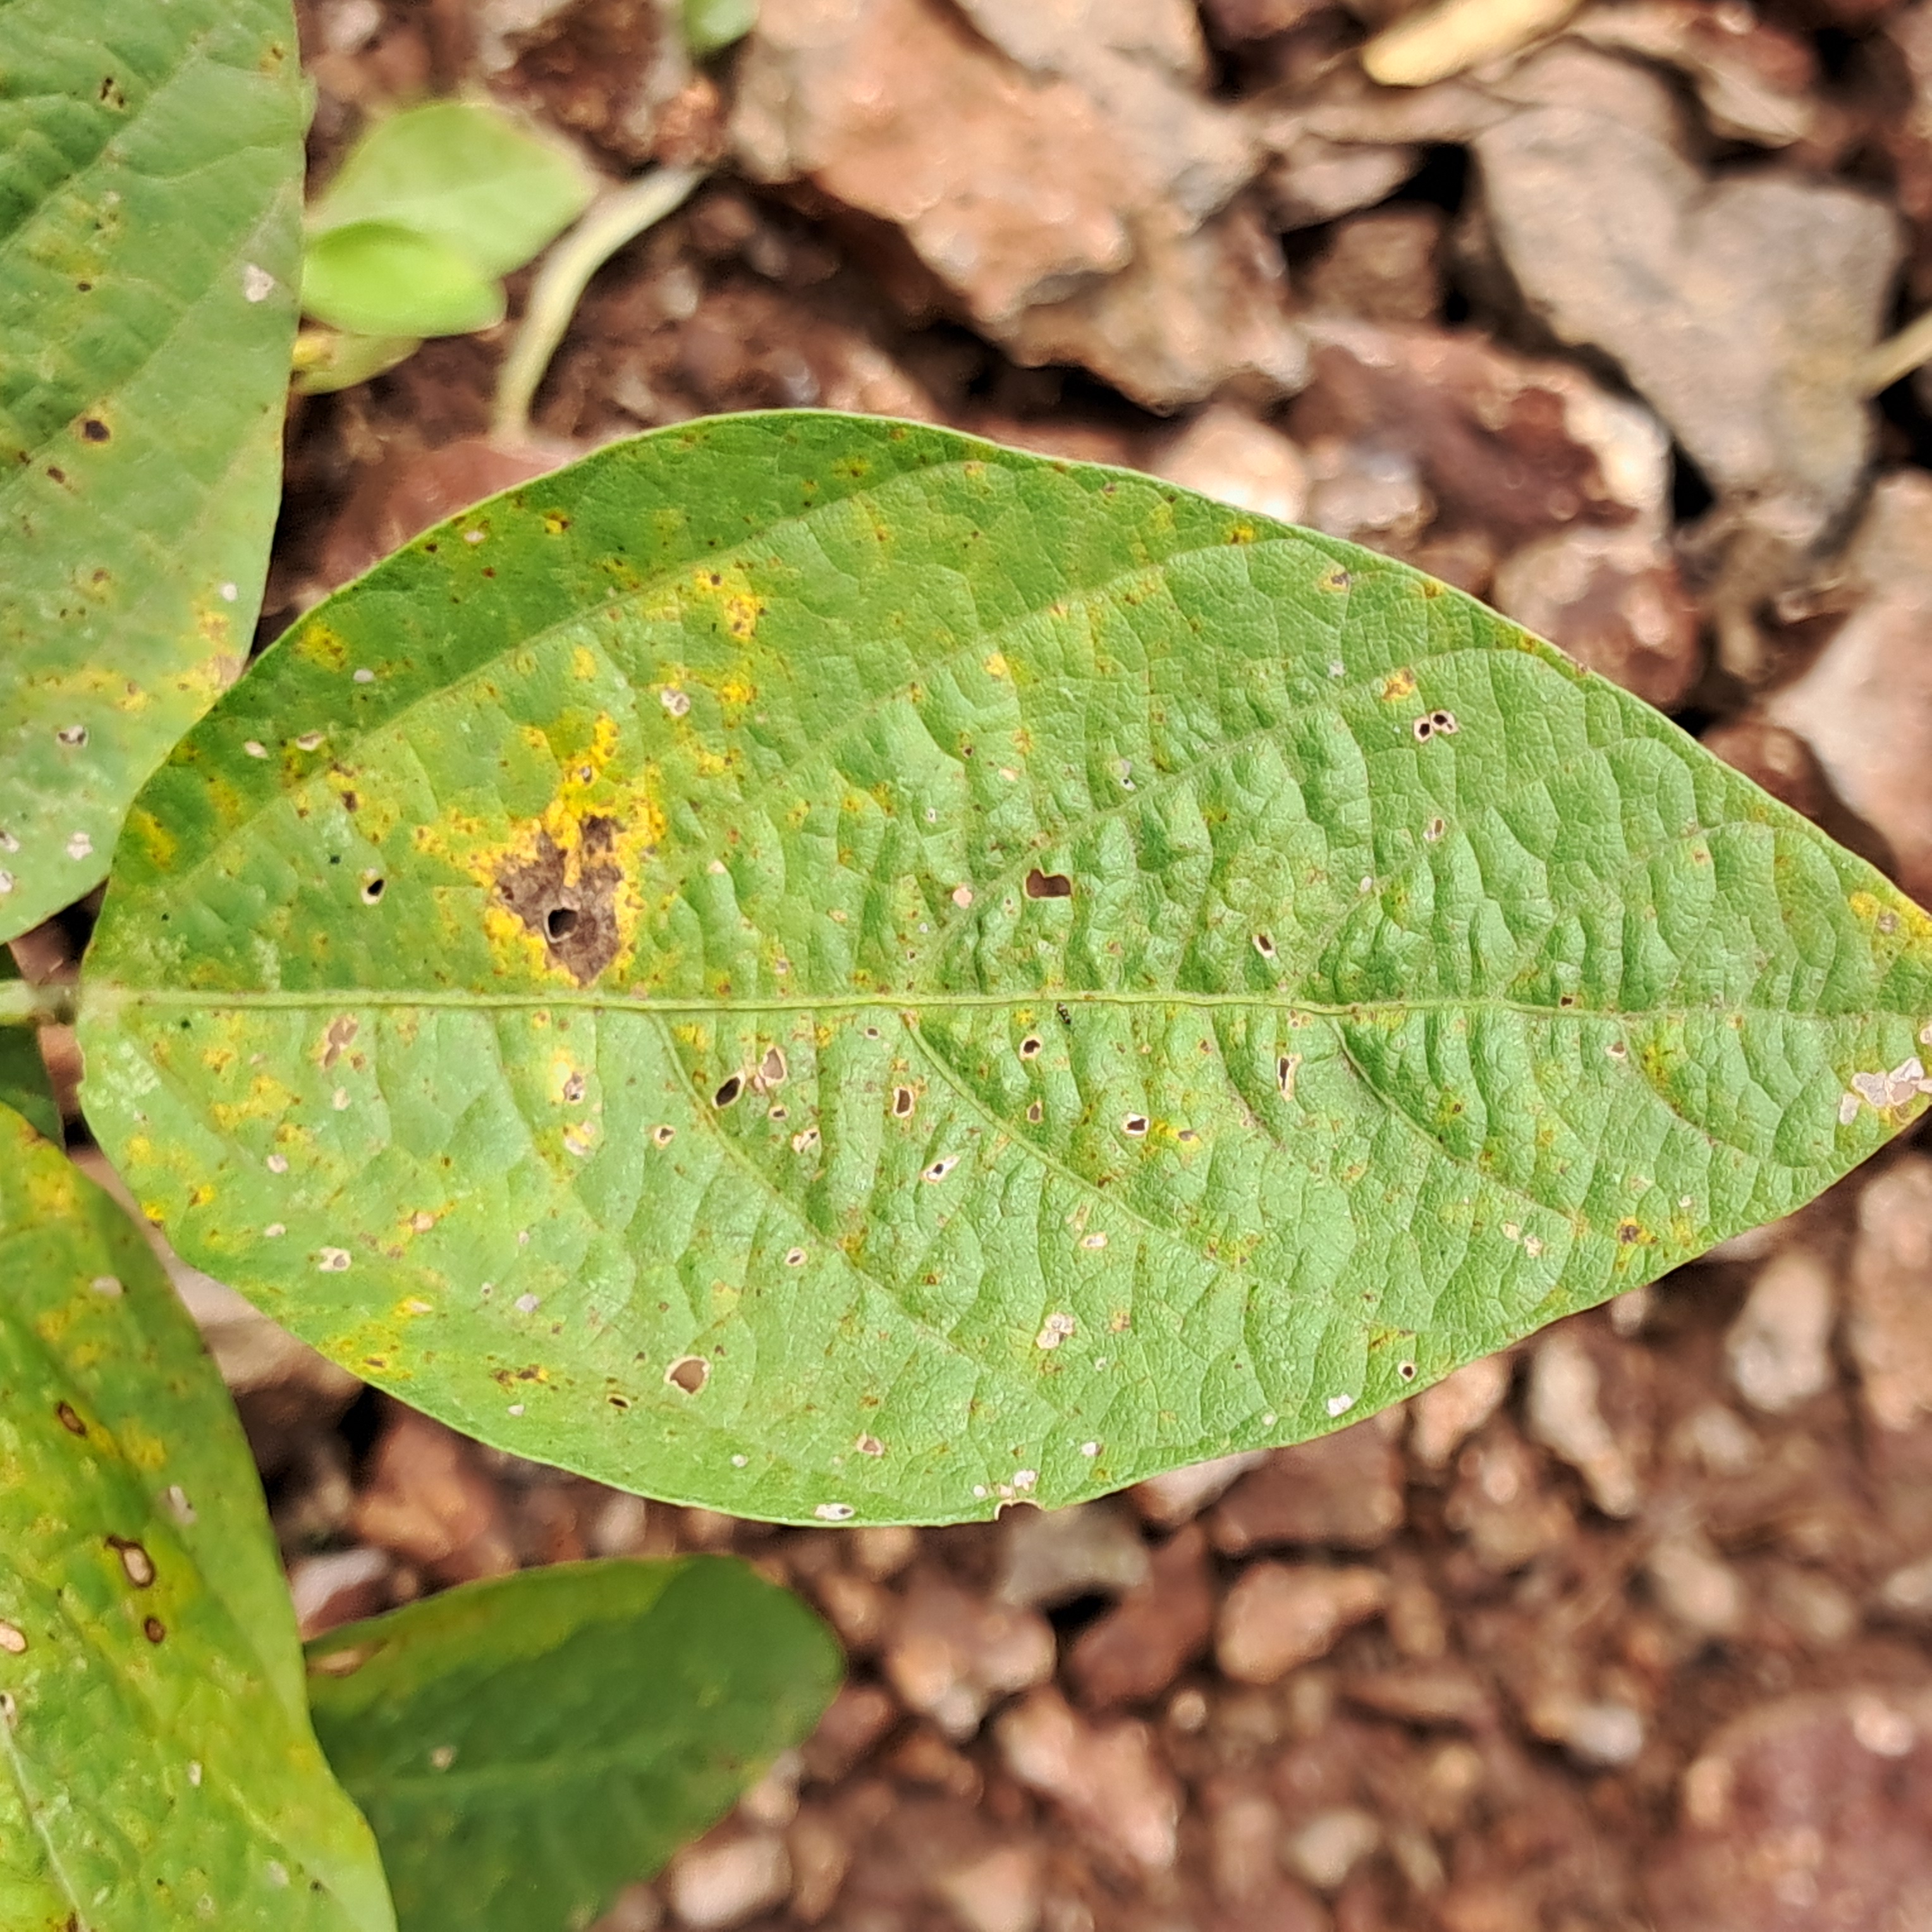
Label: Rust